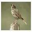
Label: bird